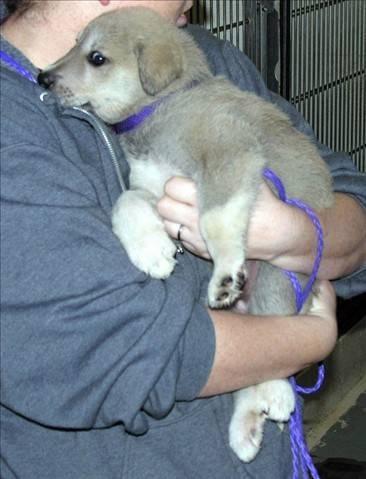
dog